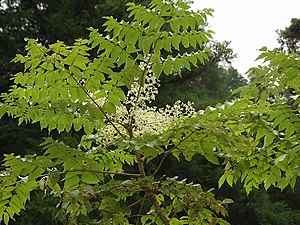
Aralie
Manchurisk Aralie (Aralia elata)
Manchurisk Aralie (Aralia elata)
Slægten Aralie er udbredt i Østasien og Nordamerika. Det er løvfældende buske eller stauder med store, flerdobbelt snitdelte blade og blomsterne samlet i kugleformede stande. Skud og grene er ofte stærkt tornede.